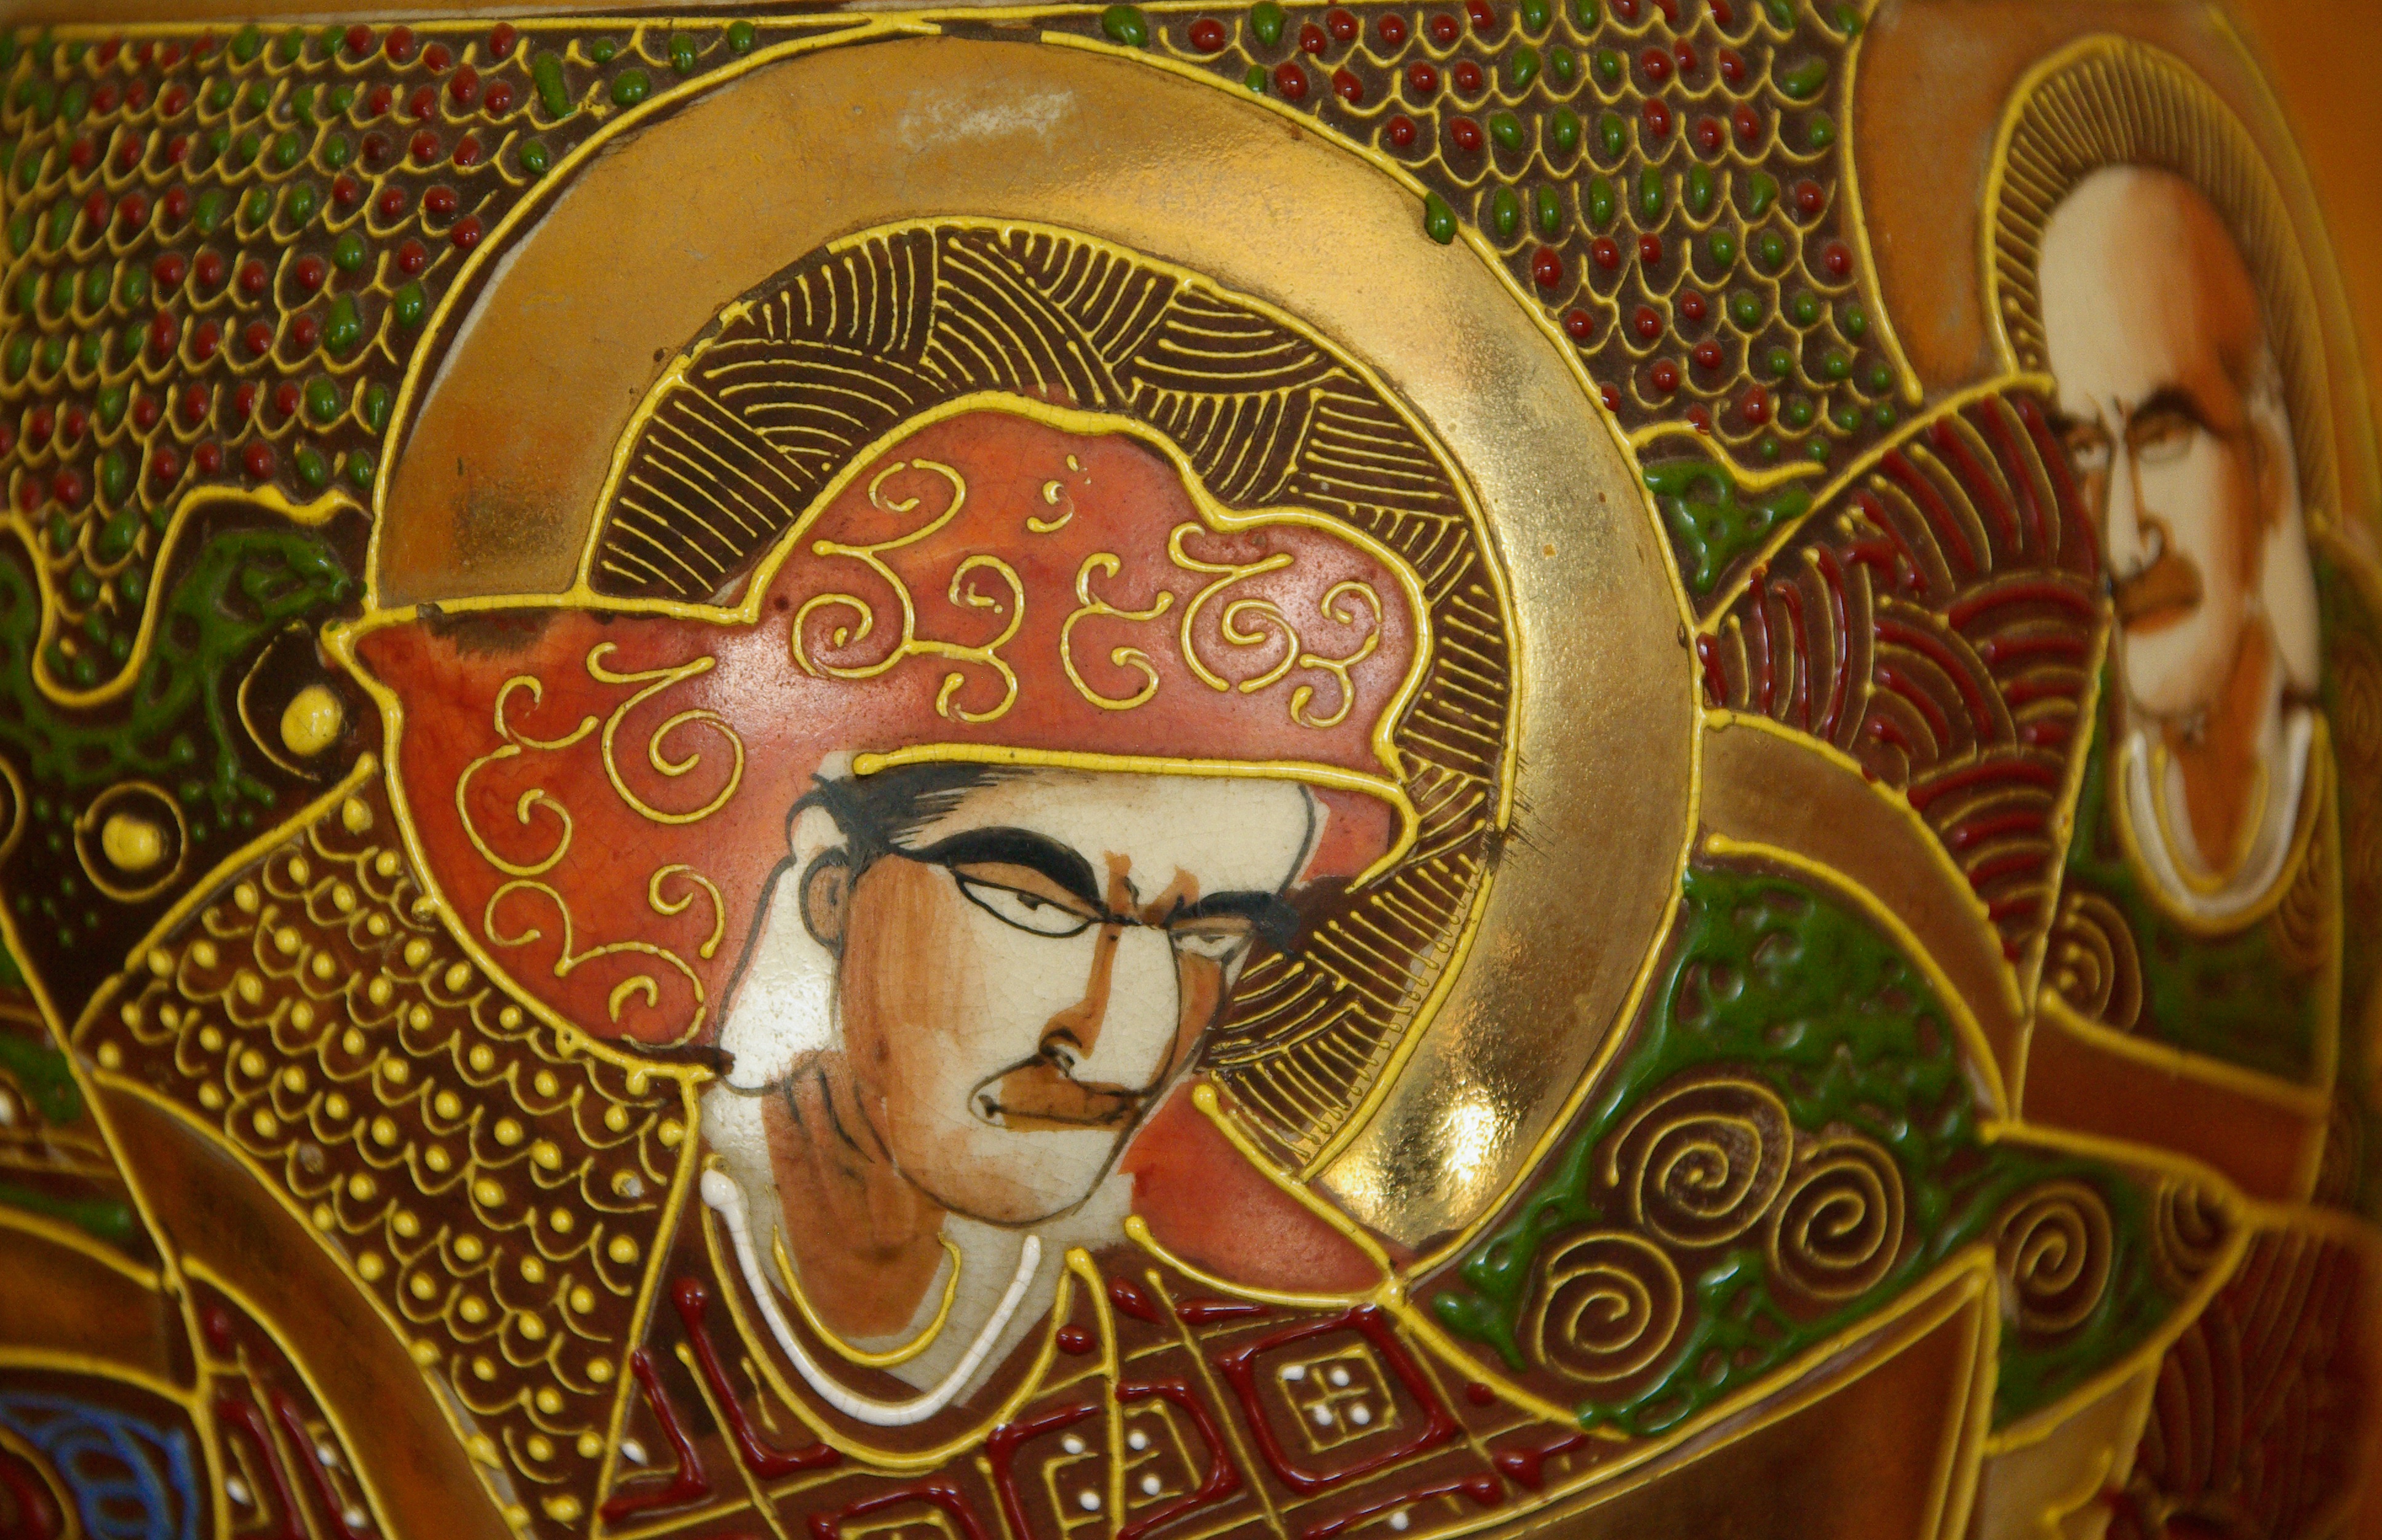
chinese, religion, pottery, art, temple, carving, porcelain, china, mythology, gautama buddha, ancient history